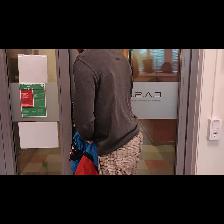
Label: Human